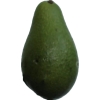
Label: green_avocado